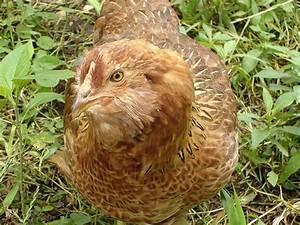
chicken